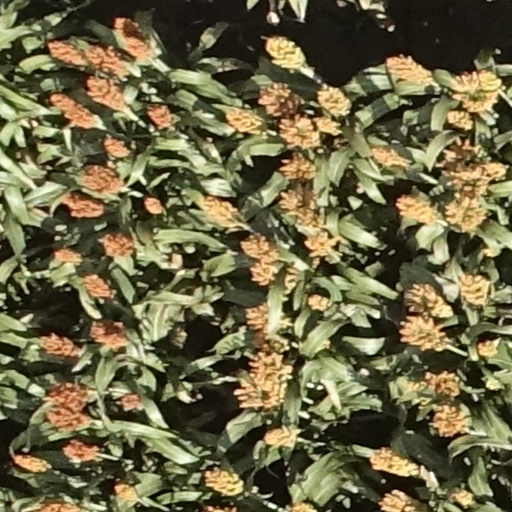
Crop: sorghum